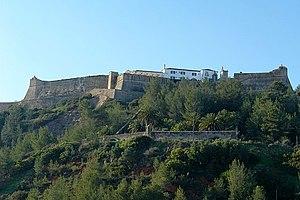
Leonardo Torriani est un ingénieur militaire et architecte d'origine italienne ayant servir les souverains espagnols et portugais.
Setúbal est une ville portuaire du Portugal, située dans le district de Setúbal et la péninsule de Setúbal, à moins de 40 km du sud de Lisbonne.